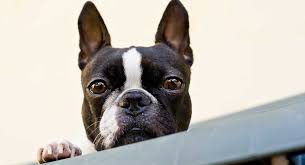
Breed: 230-n000084-Boston_bull